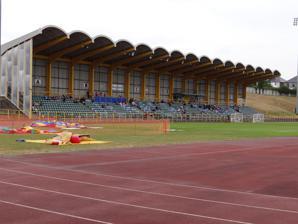
Building: Jenner Park Stadium
Country: United Kingdom
Year built: 1913
Jenner Park Jenner Park's modern grandstand. Location Barry Coordinates 51°24′39″N 3°15′55″W / 51.41083°N 3.26528°W / 51.41083; -3.26528 Operator Vale of Glamorgan Council Capacity 2,650 all seater Surface 3G turf and synthetic track Construction Built 1912–1913 Opened 1913 Renovated 1986–1989, 2015 Expanded 1996 Tenants Barry Town United (1913–present) Jenner Park is the premier sports stadium in Barry, Vale of Glamorgan , Wales and traditional home of football club , Barry Town United . Overview The second stand at Jenner Park, known locally as the 'New Stand'. Jenner Park occupies the space of land between Barry 's Gladstone Road and Barry Road and has been the setting for the evolution of Barry's senior football club for more than 100 years, as well as hosting athletics , greyhound racing and other attractions over the decades. Named after the Jenner family, who donated the land, the ground was built by the Barry football enthusiasts for their representative side to compete at the highest possible level and was completed between the landmark meeting of 1912 and the opening fixture of 1913–14 . Among the most notable Barry matches played at Jenner Park have been European ties, domestic cup finals, major semi-finals and quarter-finals, FA Cup fixtures, televised matches, testimonials, high-scoring thrillers and friendlies against high-profile opposition. The final of the 2018–19 Welsh League Cup was played at the ground between Cardiff Metropolitan University and Cambrian & Clydach Vale B. & G.C. with the Mets winning 2–0. Comprised initially of two wooden stands, popular bank terracing was added in 1923 and floodlights added in the 1940s, allowing Jenner Park to host Wales' first ever floodlit football match between Barry and Newport in 1949–50 . During the 1980s, the local council rebuilt Jenner Park , installing a synthetic running track, a new all-seater stand and improved floodlights. Then, to bring Jenner Park up to UEFA standards, a second covered stand was built in the mid-1990s, boosting the seating capacity to 2,500. This was increased to over 6,000 for the visits of Aberdeen and Manchester United in 1996 with the use of temporary bleachers behind each goal; a practice no longer permitted. Recent years have seen the addition of a special viewing area for wheelchair users in the grandstand (known colloquially as the 'Old Stand'), accessible via the stadium's Devon Avenue entrance. Most recently, August 2015 saw work undertaken on installing a new, state-of-the-art 3G pitch , completed in October 2015. Wales manager Chris Coleman was on hand for the official opening. Greyhound racing In 1928 the football club attempted to bring greyhound racing to Jenner Park, but the council rejected the plans put in by Alderman Councillor C.B. Griffiths OBE. However, on 26 August 1932, the plans were finally passed despite opposition from the local clergy. The first meeting took place on 3 September 1932. The profits created by the racing enabled the survival of the football team during a lean spell for the club before World War II . After the war Jenner Park was bought by the Welsh Greyhound Association (WGA) £5,000 with the proviso that football could continue.  The football team were given free tenancy and a Saturday slot for their matches. The ownership switched to the Aberdare Greyhound Association in July 1955, and during the same year the council acquired the ground and put an end to the greyhound racing. See also List of stadiums in Wales by capacity References